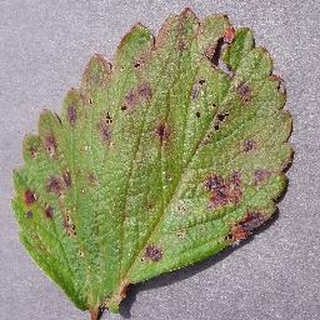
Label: strawberry_leaf_scorch